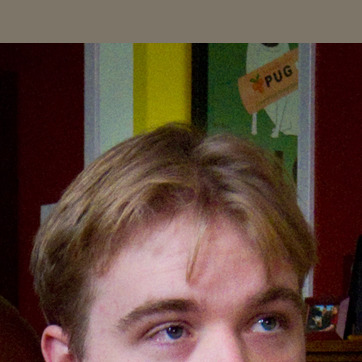
Material: hair